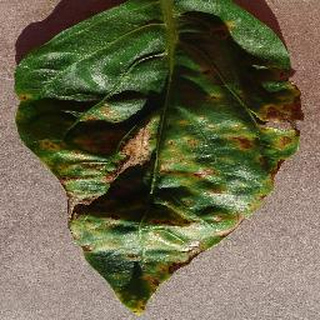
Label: bell_pepper_bacterial_spot